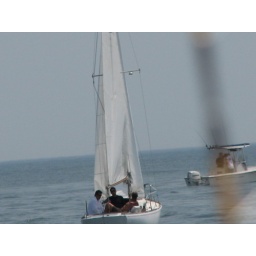
Vacation 2009Small sail boat in Indian River Bay